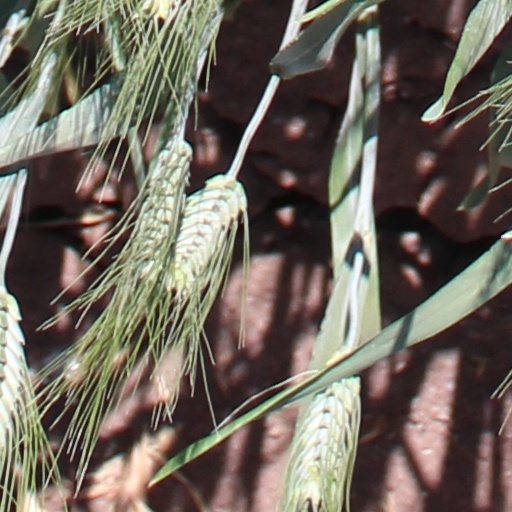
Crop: wheat